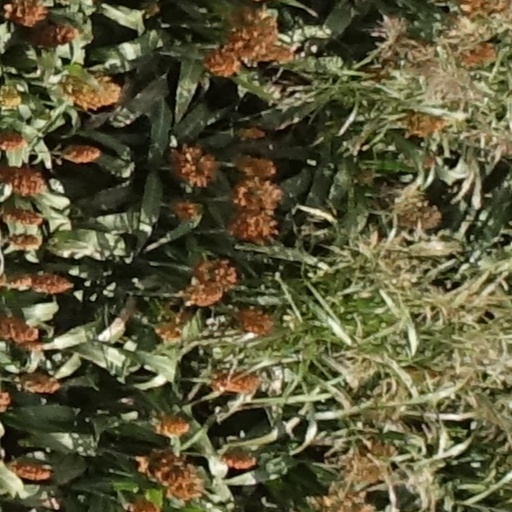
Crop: sorghum